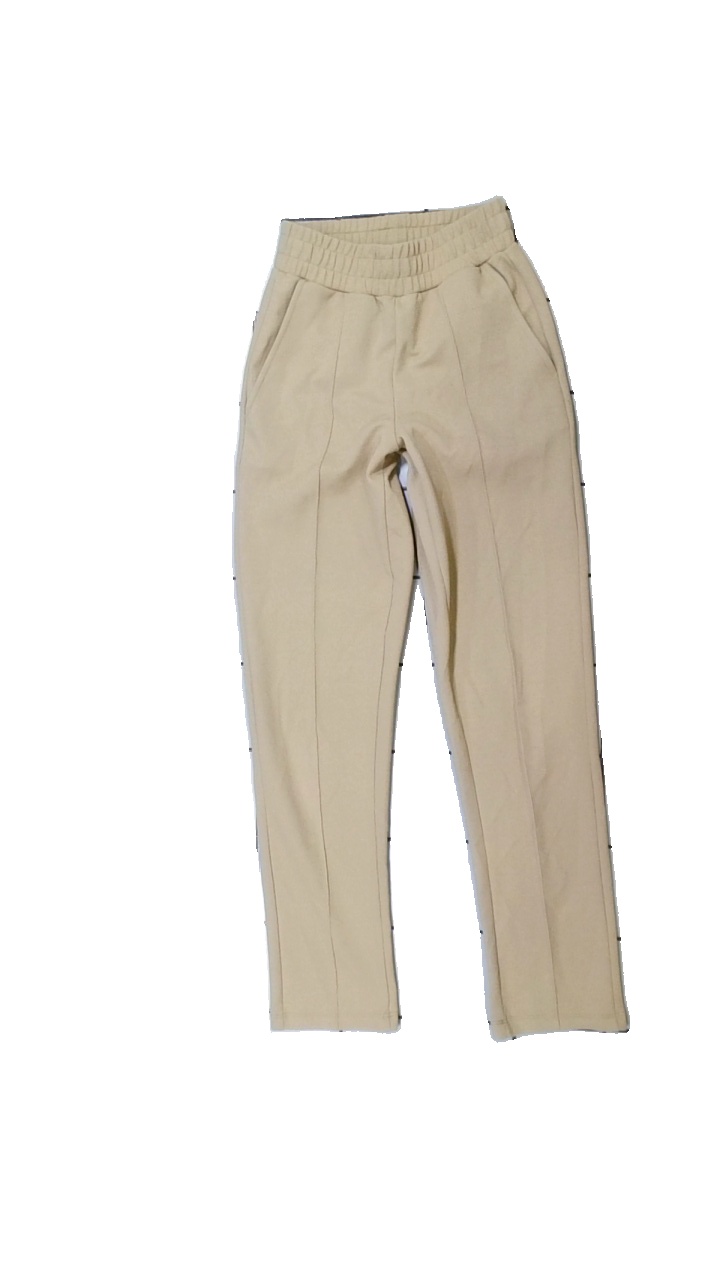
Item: Trousers (Ladies)
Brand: Gina Tricot
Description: beige byxor
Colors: Beige
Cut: Regular
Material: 100% polyester
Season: All
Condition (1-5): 5
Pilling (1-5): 5
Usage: Reuse
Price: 50-100